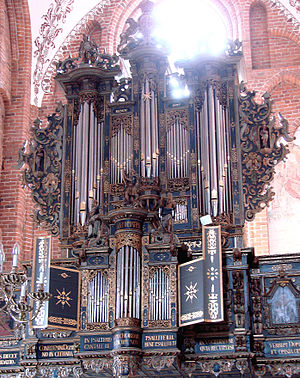
Dietrich Buxtehude / Biografi / Barndom
Orglet i Sankt Marie kirke.
Sankt Mariæ Kirke og karmeliterklosteret Vor Frue Kloster ligger i Helsingør
Diderik Buxtehude var en af baroktidens store komponister.